Cape Santiago Lighthouse, Philippines

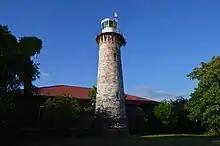
The lighthouse in November 2018

Cape Santiago Lighthouse, also known as Faro de Cabo Santiago (Filipino: "Parola ng Cabo Santiago"), is a historic lighthouse located about southwest of Manila in Barangay Bagong Silang, Calatagan, Batangas, Philippines. It is the oldest working lighthouse in Batangas and one of the oldest working lighthouses in the Philippines. It serves as a guide for ships passing through the Verde Island Passage and entering Manila Bay.